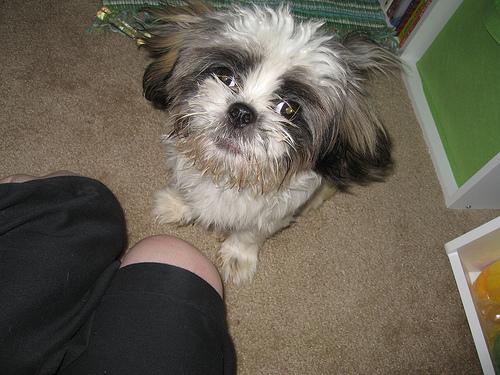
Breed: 361-n000123-Shih_Tzu